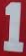
Number: 1